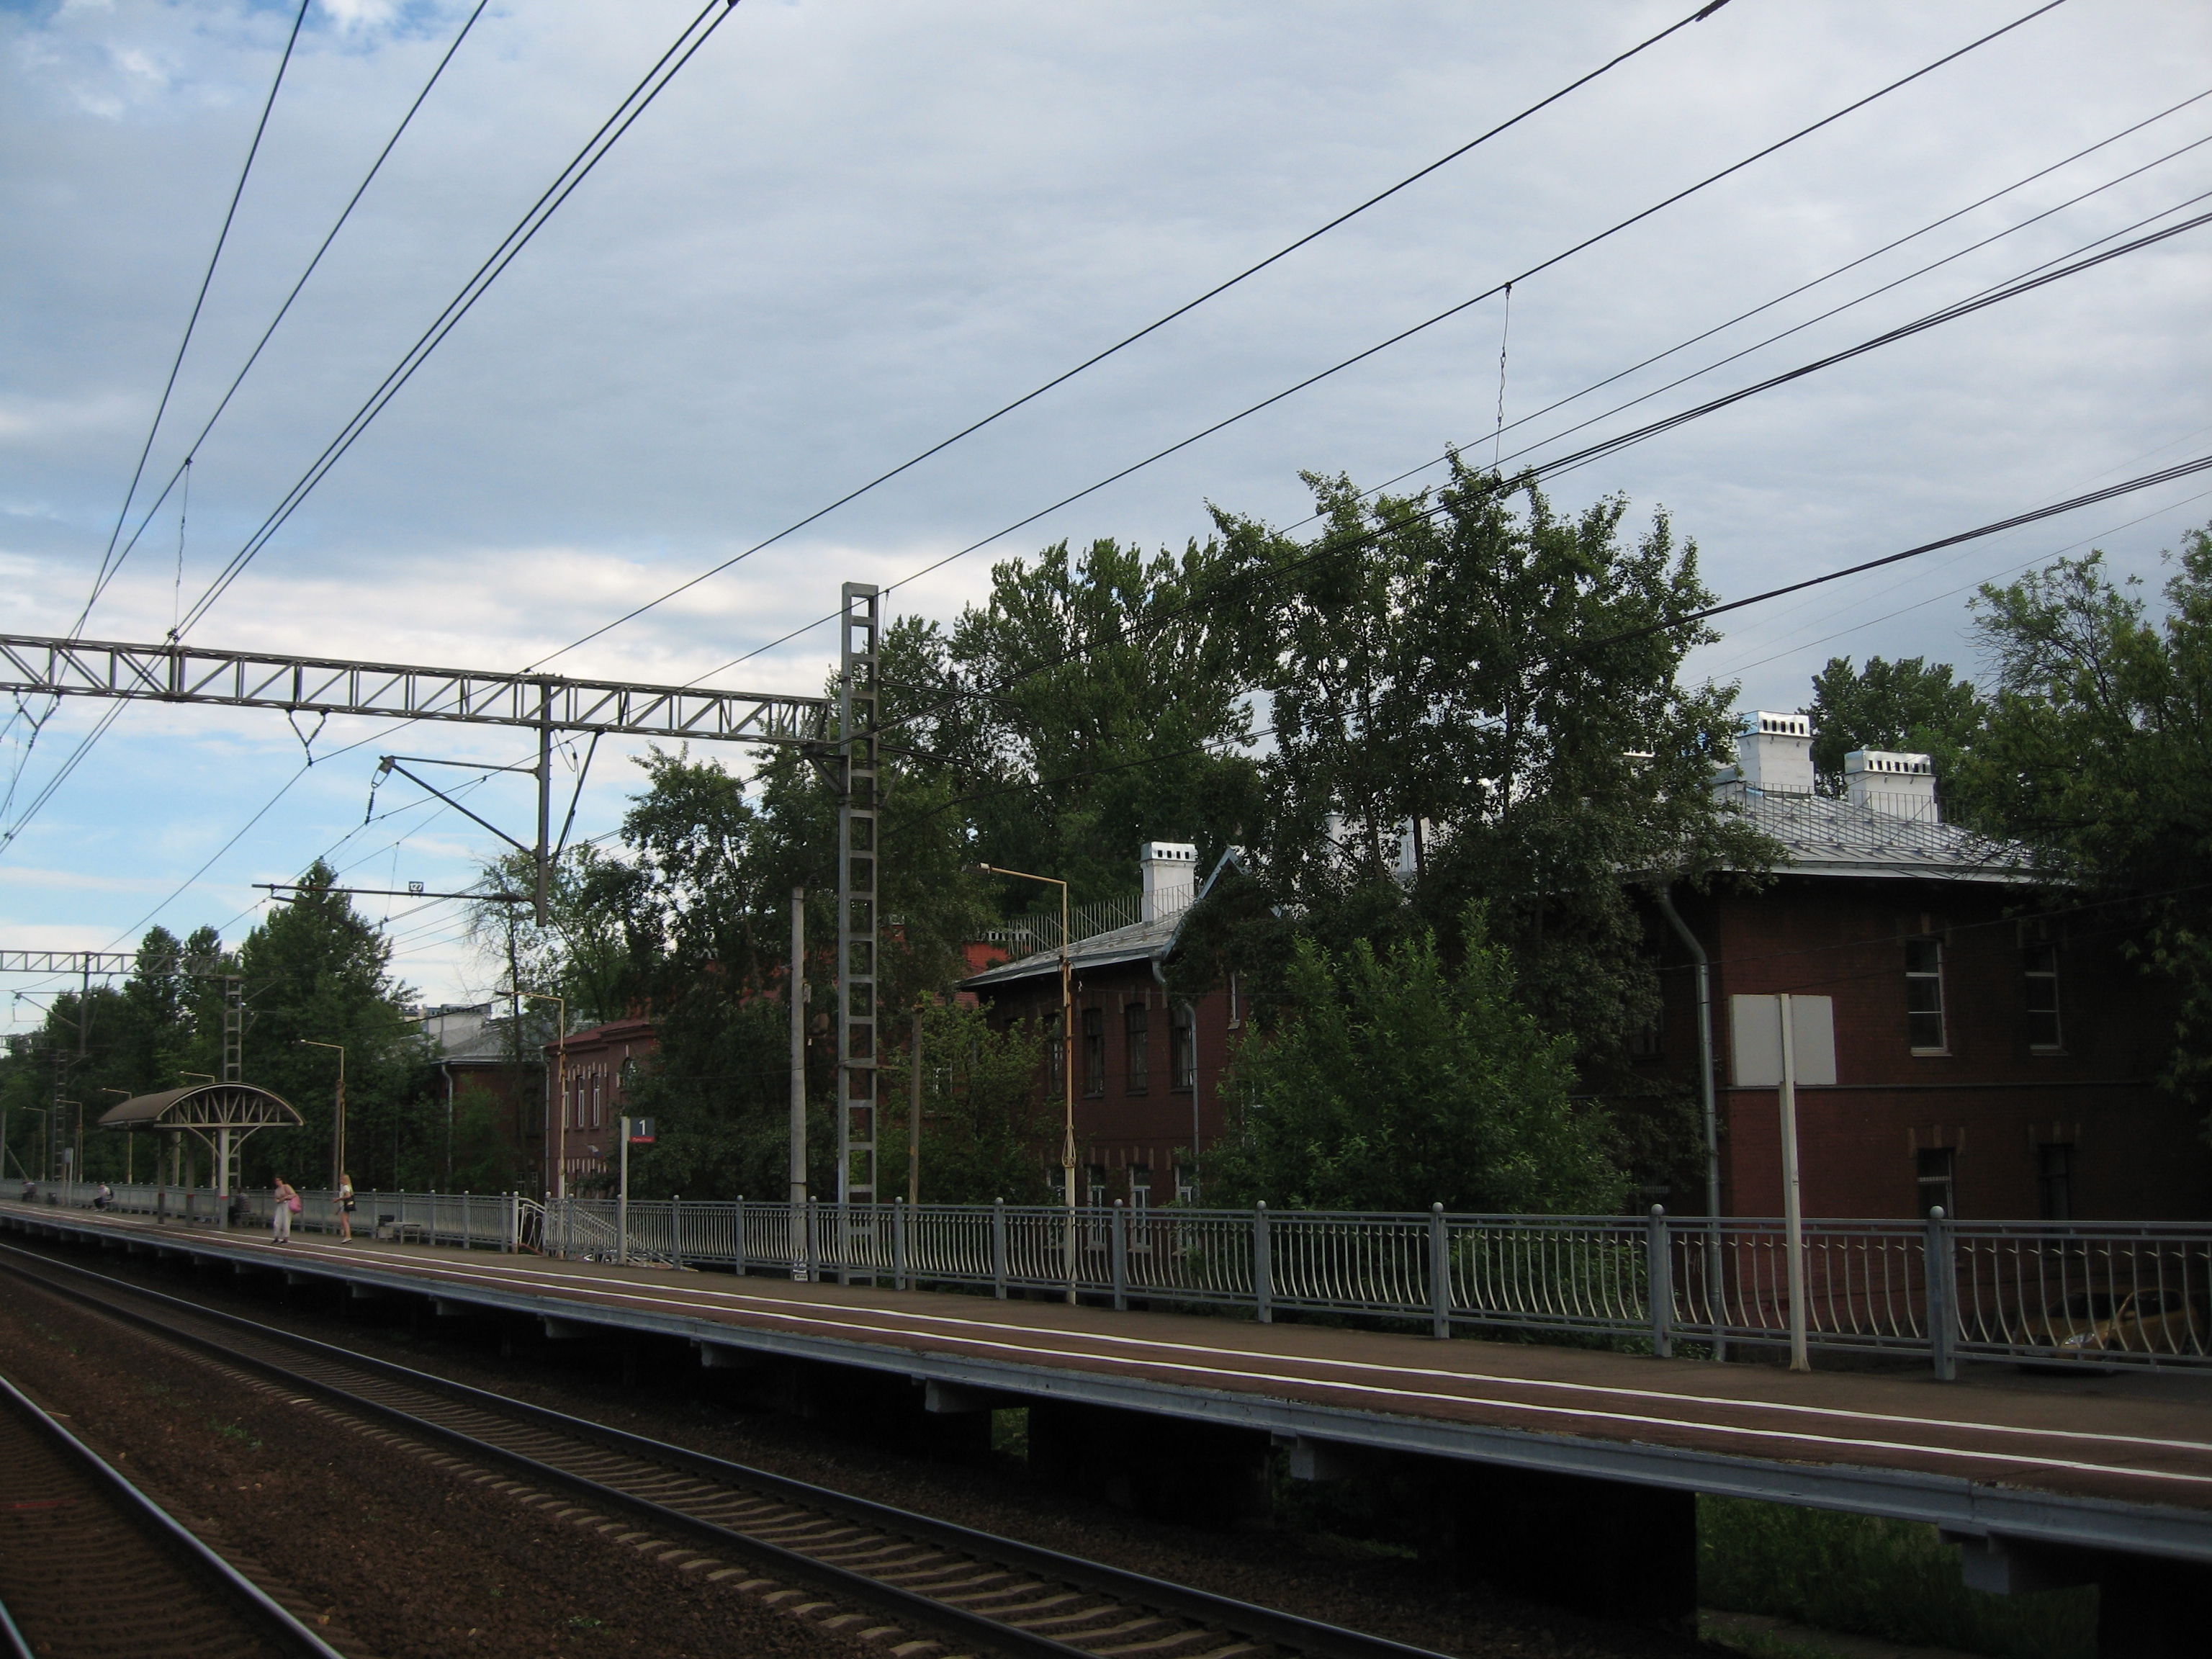
images, sky, cloud, plant, track, tree, electricity, mode of transport, railway, overhead power line, rolling, line, rolling stock, woody plant, thoroughfare, road, public transport, locomotive, building, electrical supply, public utility, metal, train station, slope, wire, landscape, vehicle, nonbuilding structure, steel, suburb, railroad car, fence, passenger car, road surface, cable, transport, siding, electrical network, electrical wiring